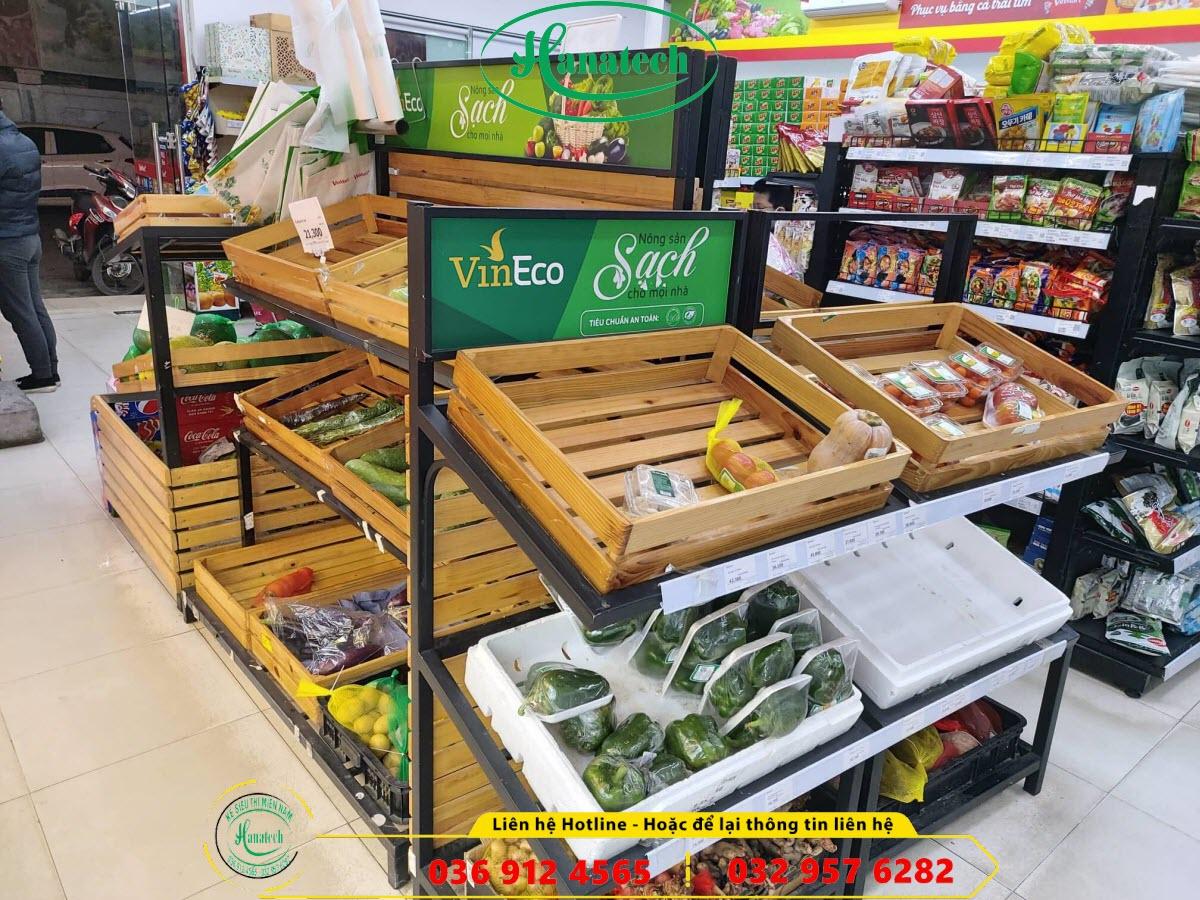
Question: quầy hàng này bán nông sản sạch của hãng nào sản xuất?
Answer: vineco